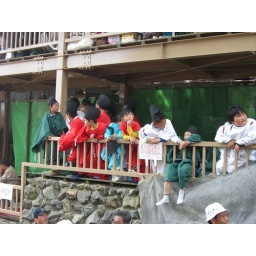
young boys get the best seat in the house